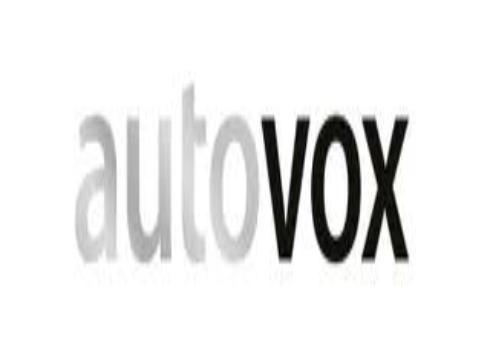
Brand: Autovox
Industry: Transportation